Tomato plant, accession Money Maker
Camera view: horizontal (90 deg, fisheye); turntable rotation: 0 degrees
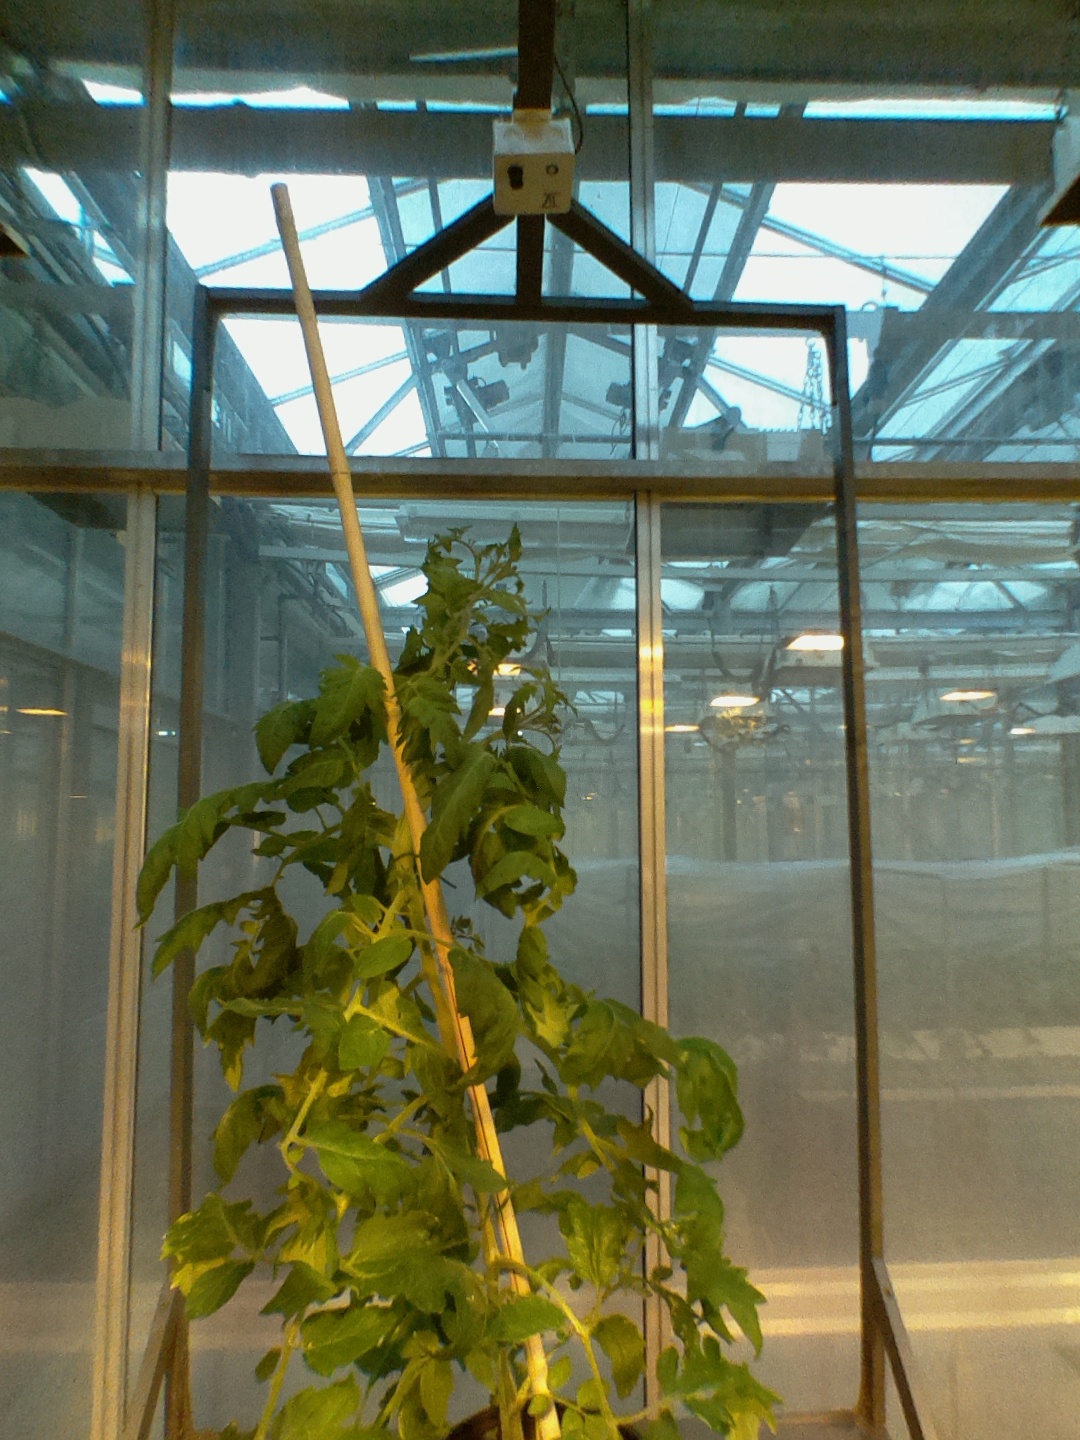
BBCH growth stage 66: Full flowering, 60%-70% of flowers open, more petals falling